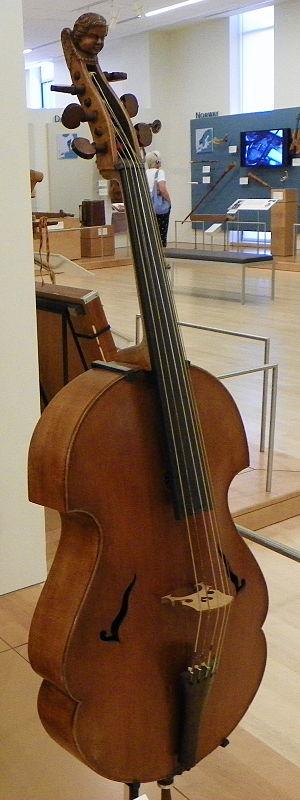
Le terme violone vient de l’italien et signifie « grande viole ». Historiquement, il désigne un « instrument grave à cordes frottées », qui peut être à trois, quatre, cinq ou six cordes accordées régulièrement ou irrégulièrement en tierce, quarte ou quinte, en 8’ ou en 16’ et ressembler à un gros violon ou une grande viole.
La contrebasse est un instrument grave de la famille des instruments à cordes. Avant l'octobasse, la contrebasse est le plus grand et l'un des plus graves instruments de cette famille. À la différence des autres instruments de la famille, qui s'accordent en quintes, elle s'accorde aujourd’hui en quartes, essentiellement pour des raisons de facilité de doigté.